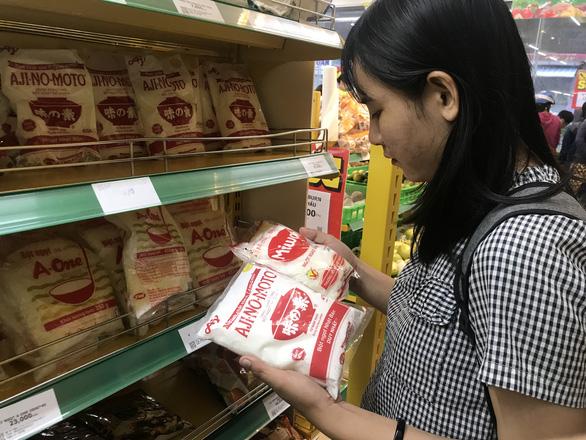
cô gái đang cầm trên tay những cái gói màu trắng